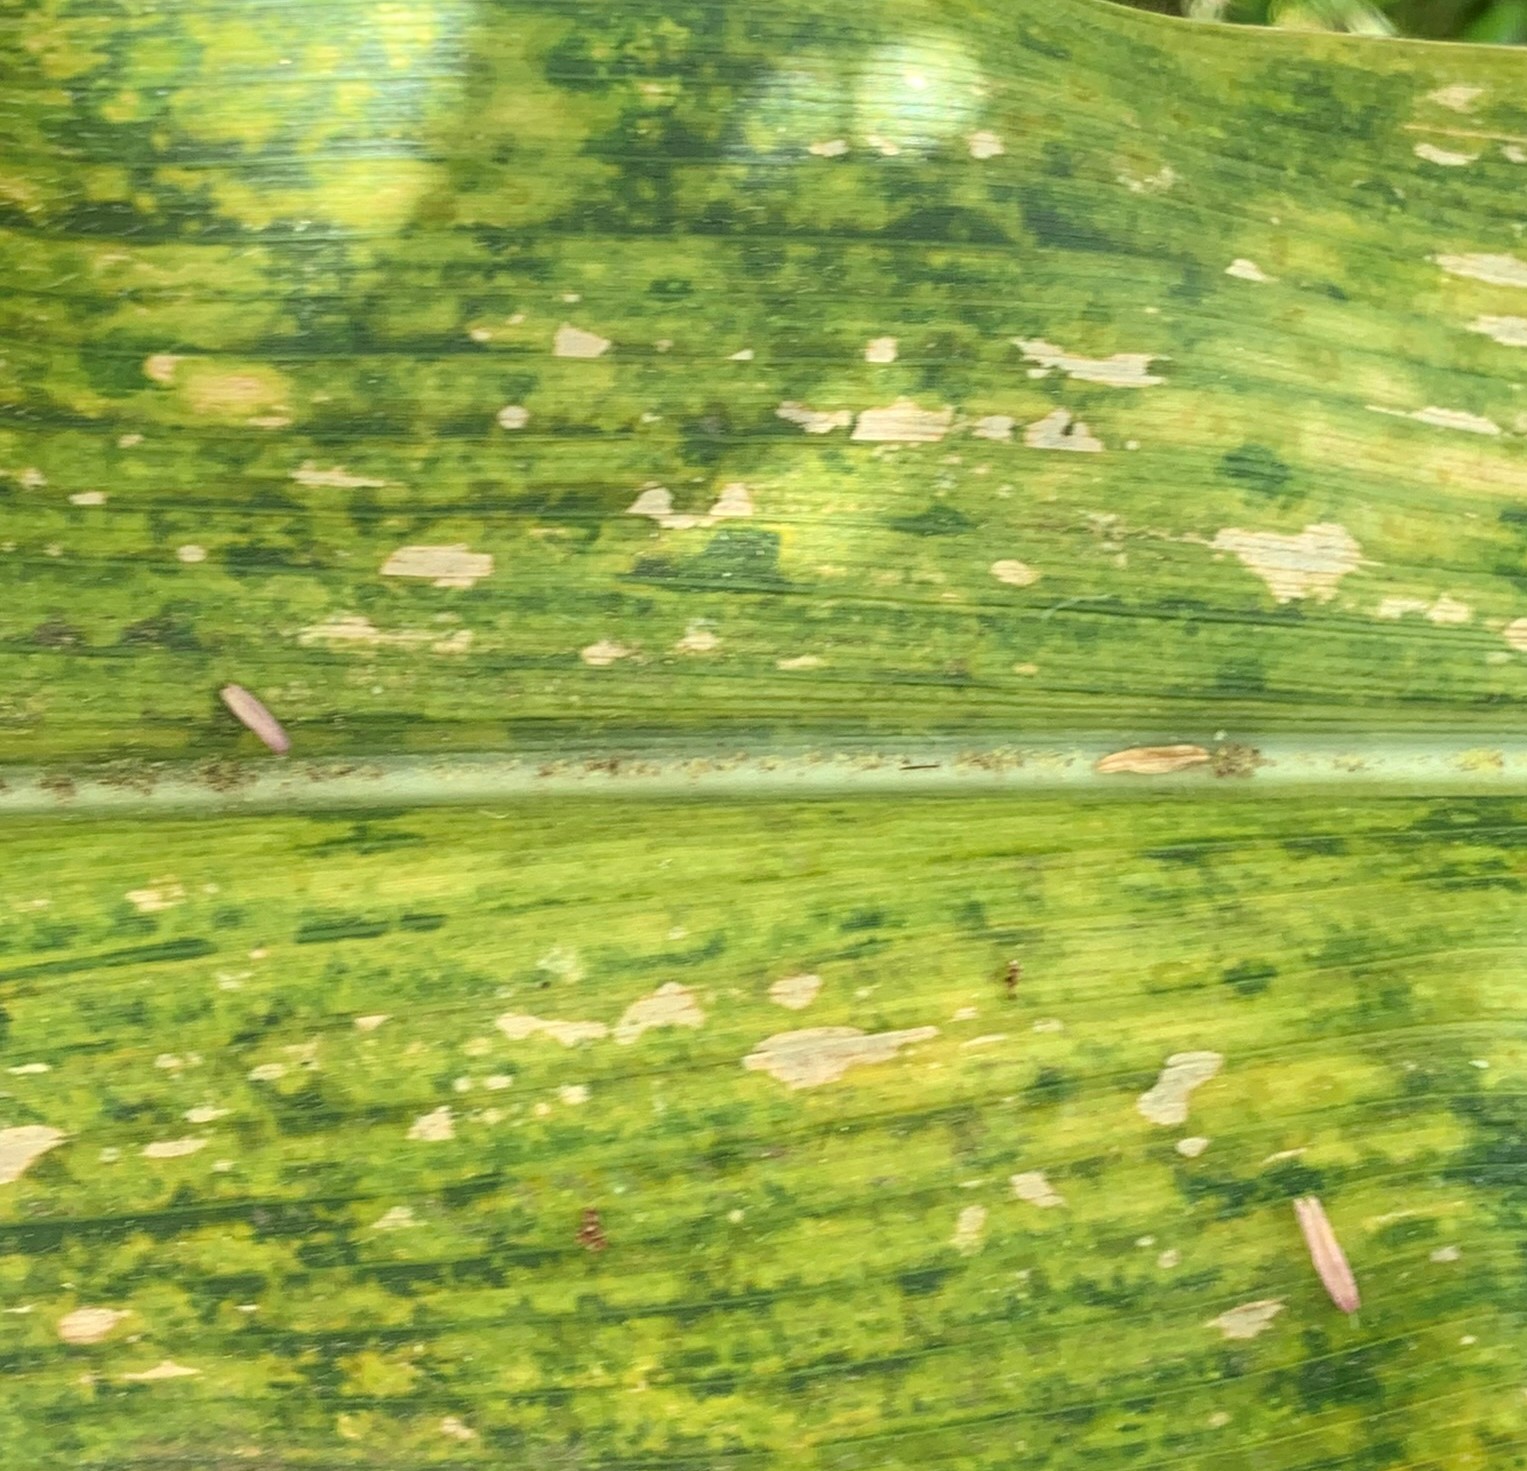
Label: MLN